Military history of African Americans

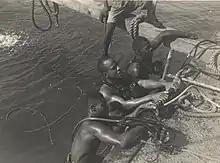
Seabee divers of the 34th CB at Gavutu in the Solomon Islands, 8 November 1943, installing a marine railway

Many African-American women served in the military during World War II in the Women's Army Corps or WAC. African-American women who served in the 6888th Central Postal Directory Battalion were stationed overseas in England and France.